Frank L. Oakes

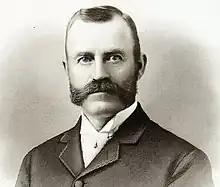
Oakes, pictured around 1900

Frank Lovell Oakes (August 8, 1850 – January 31, 1912) was an American sea captain of the late 19th and early 20th centuries. For 27 years, he was the commander of many ships engaged in overseas voyages.